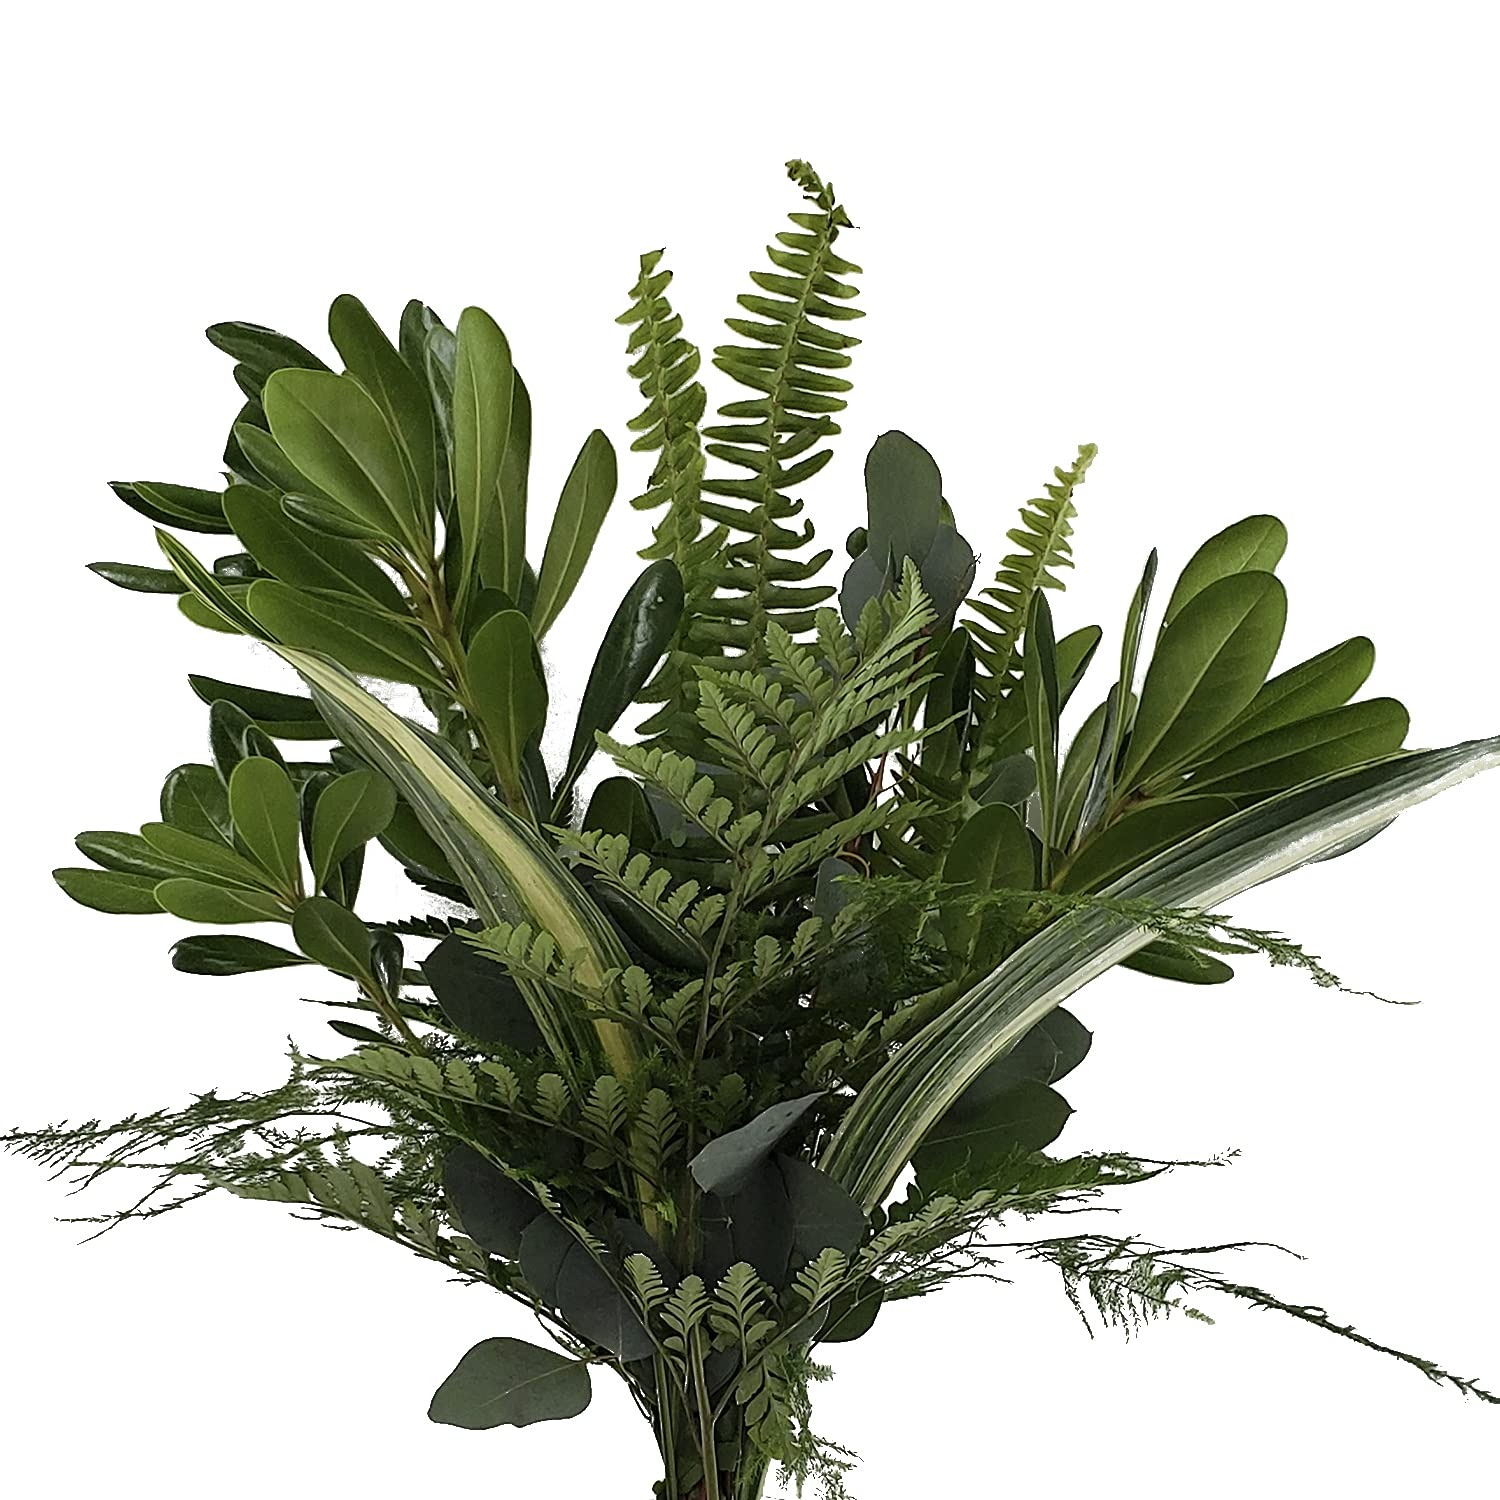
Item Name: Magnificent Mixed Greens Bouquet | 15-Pack | Fresh Cut Greenery For Delivery By Bloomingmore | Home, Office, Birthday, Wedding Decor, DIY, Party Event, Housewarming, Teacher and Engagement
Bullet Point 1: 🍃 YOU WILL RECEIVE – Each pack includes 2 Leather Leaf, 2 Variegated Aspidistra, 4 Sword Fern, 2 Silver Dollar, 1 Baby Blue Eucalyptus, 4 Plumosus and 2 Green Pittosporum. Stem length is approximately 40 cm / 16 inches. Vase is not included. Please allow for small discrepancies in the color hue due differences in monitor resolution and subtle climatic changes during growing season.
Bullet Point 2: 🍃 FARM FRESH (NOT ARTIFICIAL) - Each stem is cut and shipped directly to you or your loved one from our fields. Suggested Delivery Date is 2 to 3 days before your event. Available Year-Round. Average vase life with proper care and handling is approximately 10 to 12 days.
Bullet Point 3: 🍃 IDEAL USES - Liven up your bouquets, centerpieces and floral arrangements with bouquets full of lush greenery. This Magnificent Mixed Greens Bouquet is perfect. Just add your favorite flowers to create an awe-inspiring arrangement or bouquet.
Bullet Point 4: 🍃 CARE INSTRUCTIONS - Remove greenery from box by cutting any straps located on the outside and inside of the box. Fill clean containers with at least 5 - 6 inches of fresh, cool water. Cut stems diagonally approximately one inch under running water. Immediately after cutting, place stems in the prepared containers. Keep greenery away from direct sunlight, drafts or excessive heat/cold. Change water and re-cut stems every 3 days.
Bullet Point 5: 🍃 CANCELLATION AND REFUNDS - Cancellations must be confirmed at least 1 business day before delivery date. Refunds will not be given for cancellations after this timeframe or if product has already shipped. We do not accept returns on floral products as they are perishable. Refunds will not be given resulting from negligence, weather, holiday schedule, incorrect delivery date chosen, or incorrect address.
Product Description: Liven up your bouquets, centerpieces and floral arrangements with bouquets full of lush greenery. This Magnificent Mixed Greens Bouquet is perfect. Just add your favorite flowers to create an awe-inspiring arrangement or bouquet. <br> <br> <b>Bouquet includes:</b> <br> <br> 🍃 2 Leather Leaf <br> 🍃 2 Variegated Aspidistra <br> 🍃 4 Sword Fern <br> 🍃 2 Silver Dollar <br> 🍃 1 Baby Blue Eucalyptus <br> 🍃 4 Plumosus <br> 🍃 2 Green Pittosporum <br> <br> ✅ Stem Length Approximately 40 cm / 16 inches <br> ✅ Cut and shipped directly from our farm upon order Shipped from the USA <br> ✅ Suggested Delivery Date is 2 to 3 days before your event. Available Year-Round <br> ✅ Average vase life with proper care and handling, Approximately 10 to 12 days. <br> ✅ Note: Please allow for small discrepancies in the color hue due to differences in monitor resolution and subtle climatic changes during the growing season.
Value: 1.0
Unit: Count

Price: 248.98